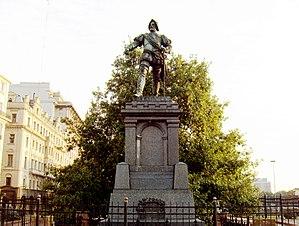
Buenos Aires [bɥenɔz‿ɛʁ] est la capitale et la ville la plus importante de l'Argentine. Les projections pour 2015 établies en 2005 estiment la population de la ville à 3 090 900 habitants. Son agglomération urbaine, le Grand Buenos Aires, compte 14 500 000 habitants. Les habitants sont appelés « Portègnes » ou « Buenos-Airiens », nom aussi donné aux habitants de la province de Buenos Aires dont ne fait pas partie la capitale fédérale. Ils sont pour la plupart d’origine espagnole ou italienne et la religion prépondérante est le catholicisme.
L’histoire de l’Argentine est l’historiographie des événements survenus sur l’actuel territoire de la République argentine depuis les premiers peuplements humains jusqu’à nos jours.
L'Arbre de Gernika est un chêne de la ville basque de Gernika qui est l'emblème officiel de Biscaye. Il est surtout connu en tant que symbole des libertés traditionnelles des Biscayens, et par extension des Basques, depuis que les seigneurs de Biscaye, les rois de Castille et d'Espagne puis les lehendakariak de la Communauté autonome du Pays basque, y ont prêté serment lors de leur prise de fonction.